Claireville, Toronto

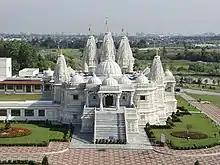
BAPS Shri Swaminarayan Mandir near the West Humber River

A flood control dam was built on the West Branch of the Humber River immediately south of the village in 1957, creating the Claireville reservoir and the establishment of Claireville Conservation Area. Claireville began to lose its rural character as suburban industrial development encroached. In the mid-1980, Albion Road and Steeles Avenue were realigned, bypassing the community. In the 1970s Highway 427 was built along the Indian Line alignment along the southwestern edge of the neighbourhood and in the 1990s was extended to Highway 407 when that toll road was built just to the north. This combined with the existing rail lines and proximity to Pearson Airport make the area prime industrial land. Today, some of original residential homes have disappeared in the Toronto section of Claireville and replaced with warehousing and open storage / trucking uses, and most of the remaining homes are no longer used as residences.